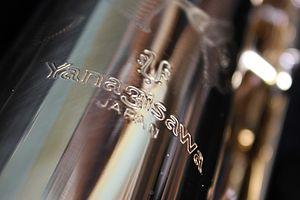
Le logo de Yanagisawa sur un saxophone soprano
Yanagisawa, en anglais Yanagisawa Wind Instrument Inc., est un fabricant d'instruments à vent, connu en particulier pour sa large gamme de saxophones destinés aux débutants, aux avancés et aux professionnels. Avec Yamaha, la marque compte parmi les principaux fabricants de saxophones au Japon. C'est aussi une des marques de saxophones parmi les plus jouées dans le monde.